Badmashiyaan

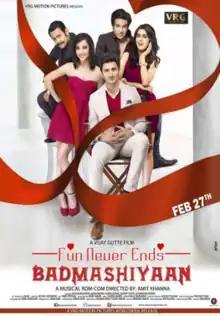

Badmashiyaan is a 2015 Hindi-language romantic comedy film. The film is released on 6 March 2015 to mixed reviews.